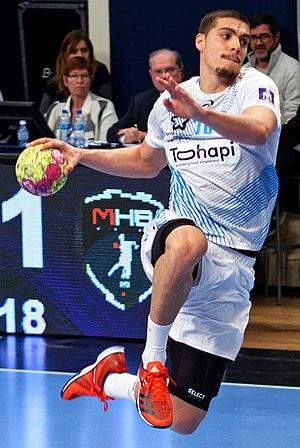
Rencontre de championnat entre le PSG et Montpellier. A Coubertin le 23 novembre 2016.